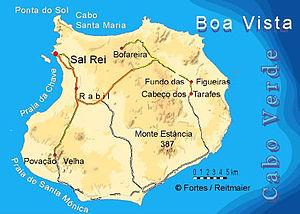
Boa Vista, aussi écrite comme Boavista, est une île qui fait partie des îles du Cap-Vert. Cet archipel compte dix îles dont Boa Vista, qui est la troisième plus grande île.
Le phare de Morro Negro est un phare situé à l'est de l'île de Boa Vista, l'une du groupe des îles de Barlavento, au Cap-Vert.
Le phare de Ponta Varandhinha est un phare situé au sud-ouest de l'île de Boa Vista, l'une du groupe des îles de Barlavento, au Cap-Vert.